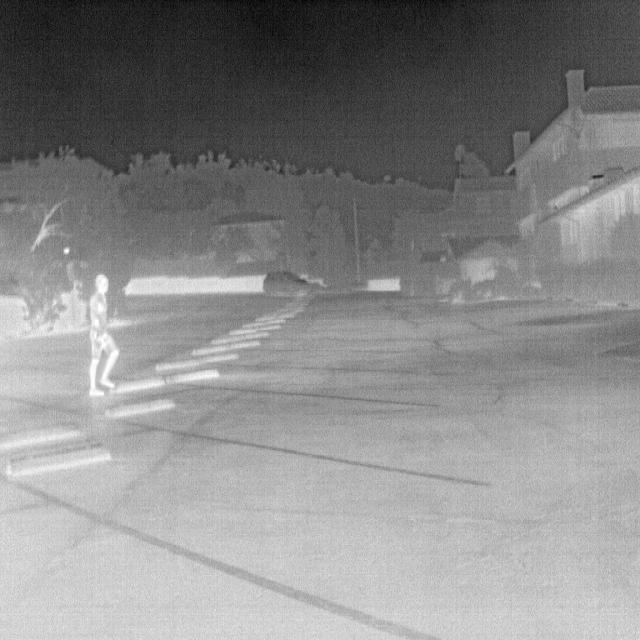
Detected objects:
label: person